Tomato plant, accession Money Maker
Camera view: vertical (180 deg); turntable rotation: 180 degrees
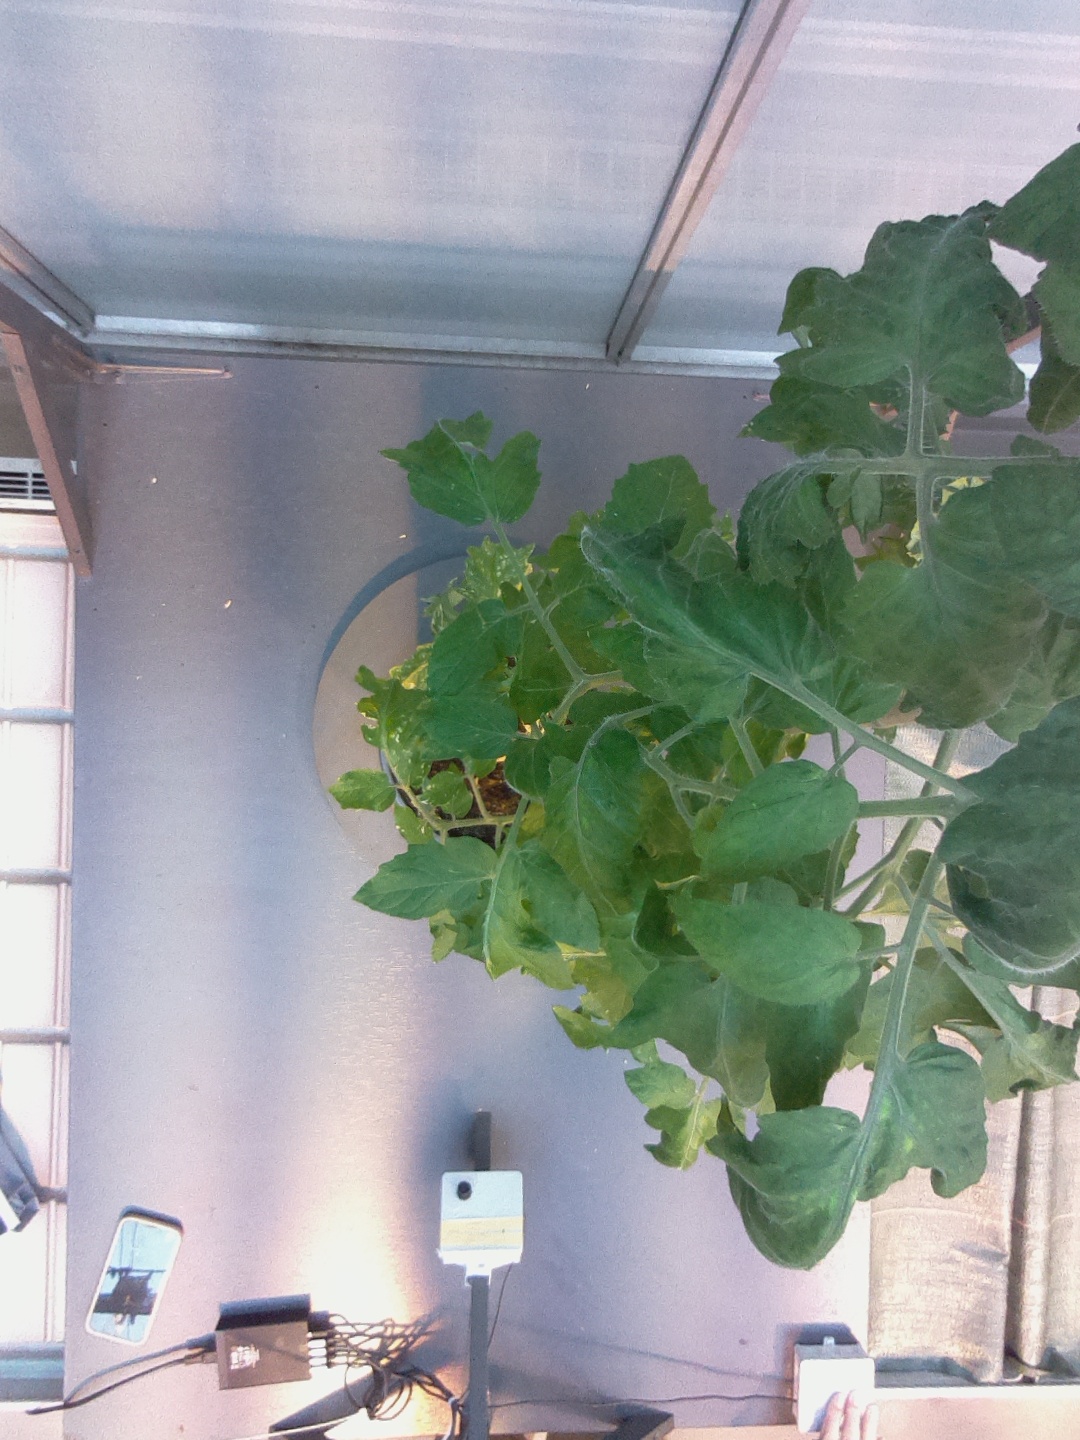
BBCH growth stage 69: End of flowering, 90%-100% of flowers open, more petals falling